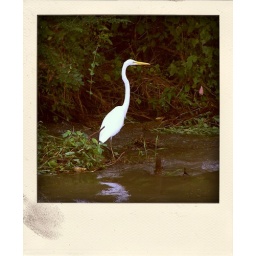
A white heron (aka great white egret) hunting for fish that have fallen over the spillway. Lake Capri Conyers, GA